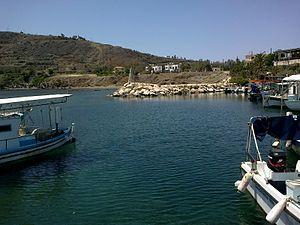
Pomós est un village de Chypre de plus de 448 habitants.